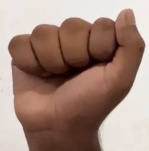
ASL sign: A